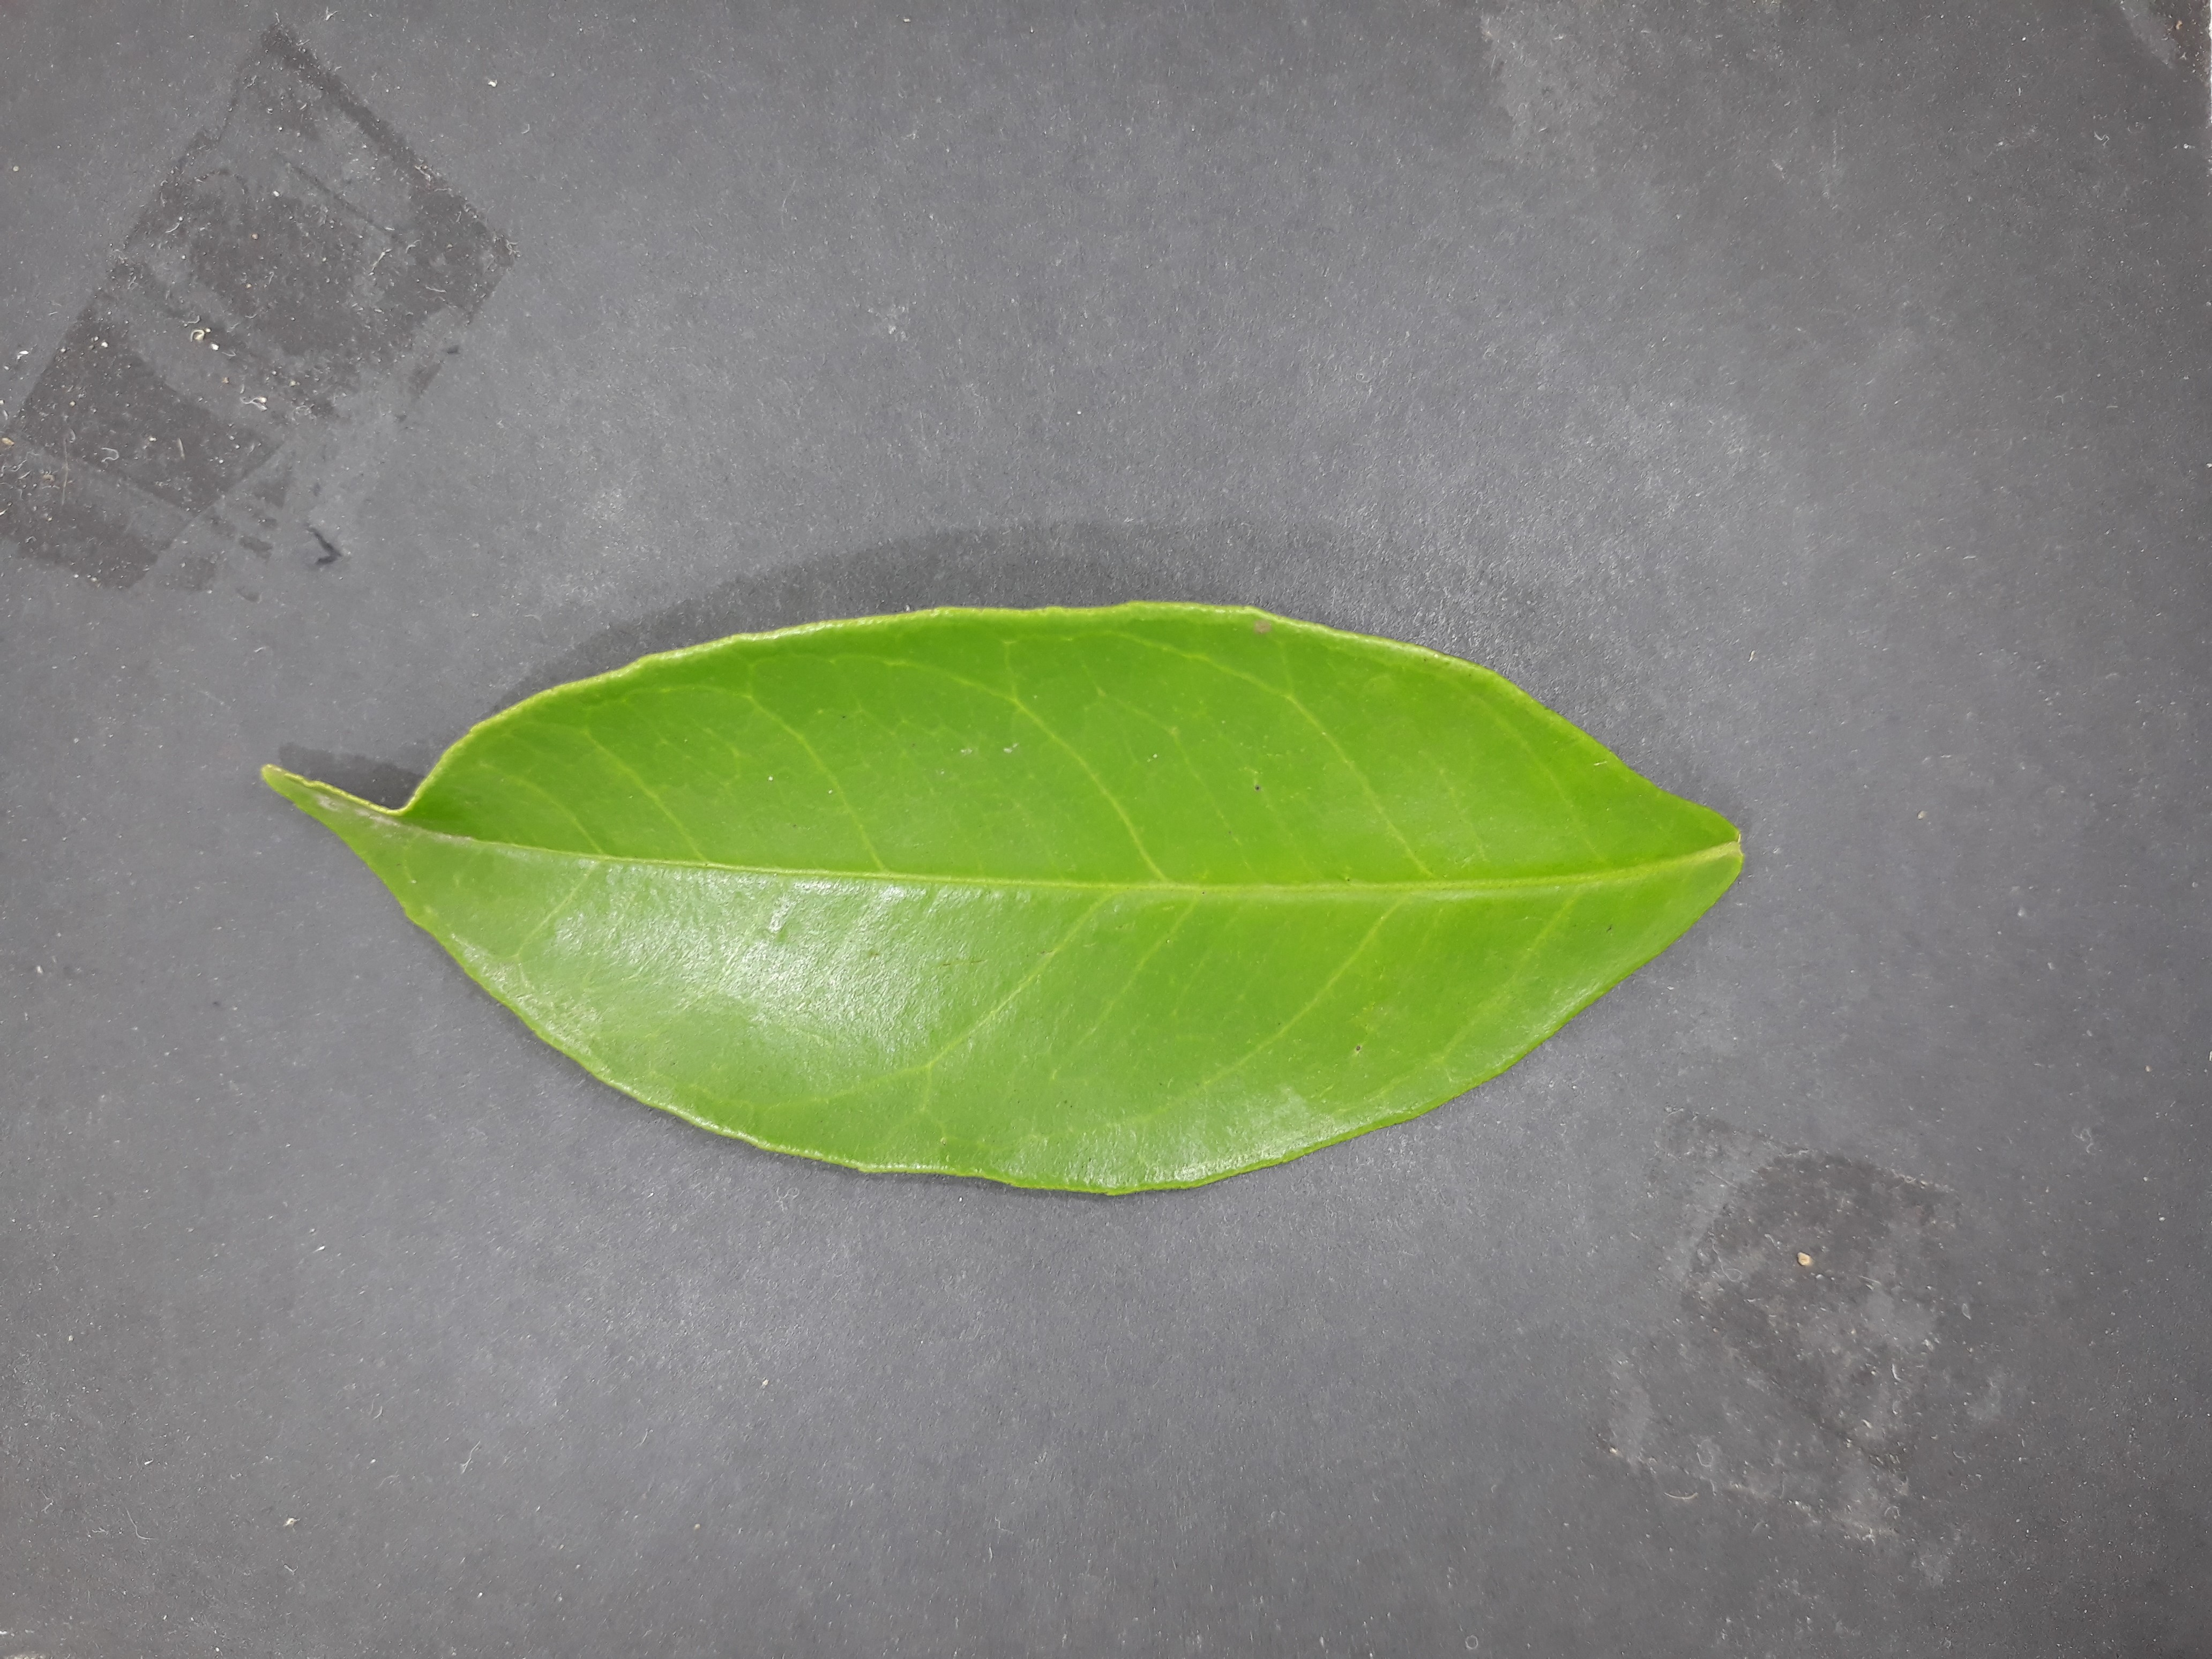
Label: Healthy